Eagleville Bridge

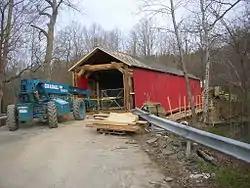
Eagleville Covered Bridge, May 2007

Eagleville Bridge is a covered bridge located at Eagleville in the towns of Jackson and Salem, Washington County, New York. The bridge, which crosses the Battenkill, is one of 29 historic covered bridges in New York State.